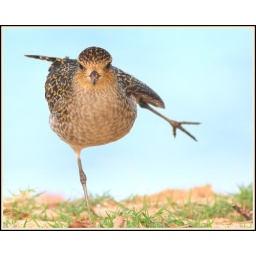
One handed push up on muscle beach, then he kicked sand in my face just to impress the chicks!